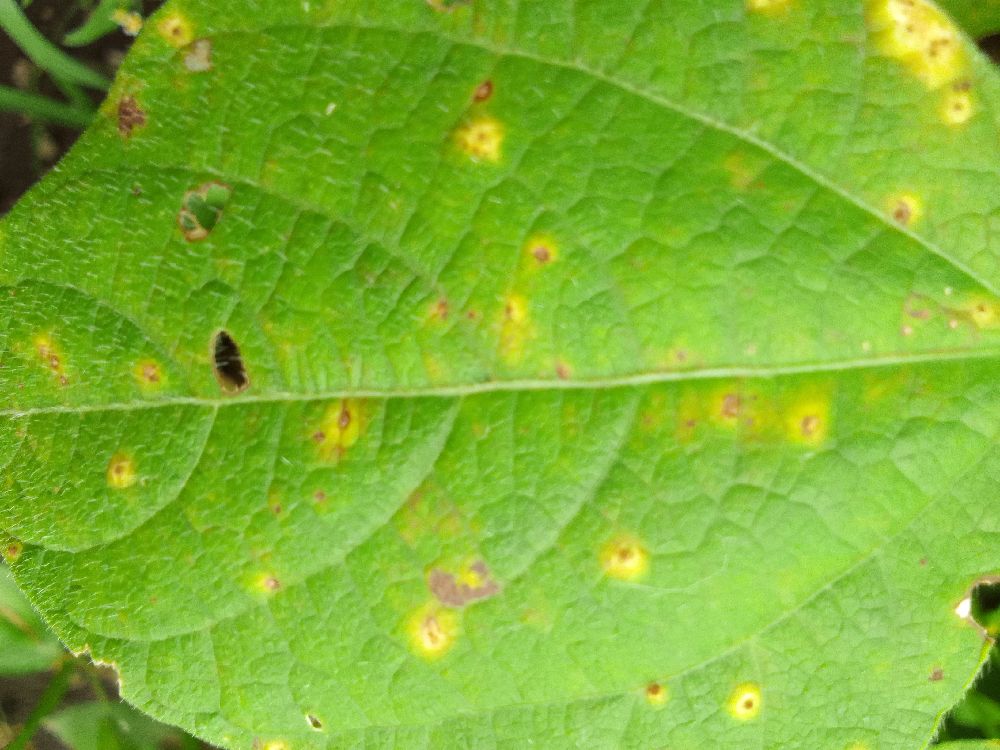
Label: rust